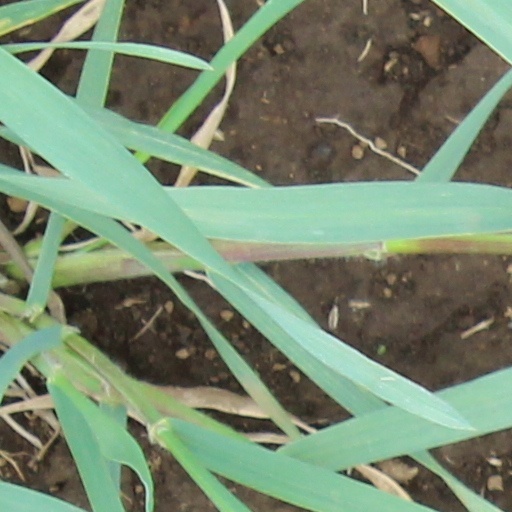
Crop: wheat